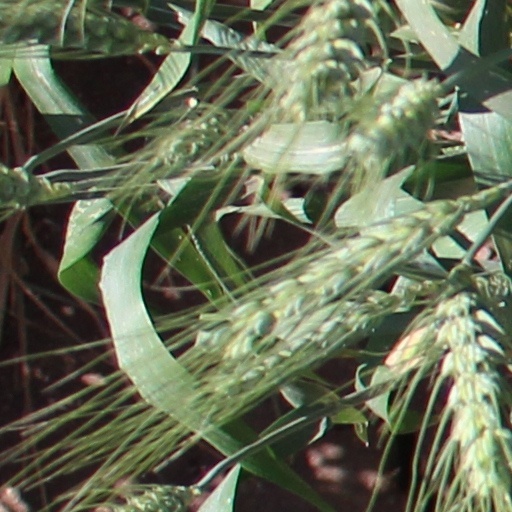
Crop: wheat